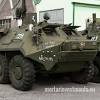
Label: BTR-60